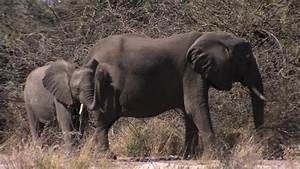
Label: elephant